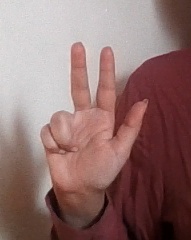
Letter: al